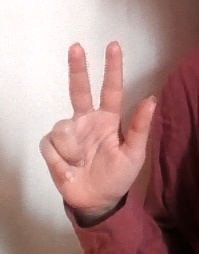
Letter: al